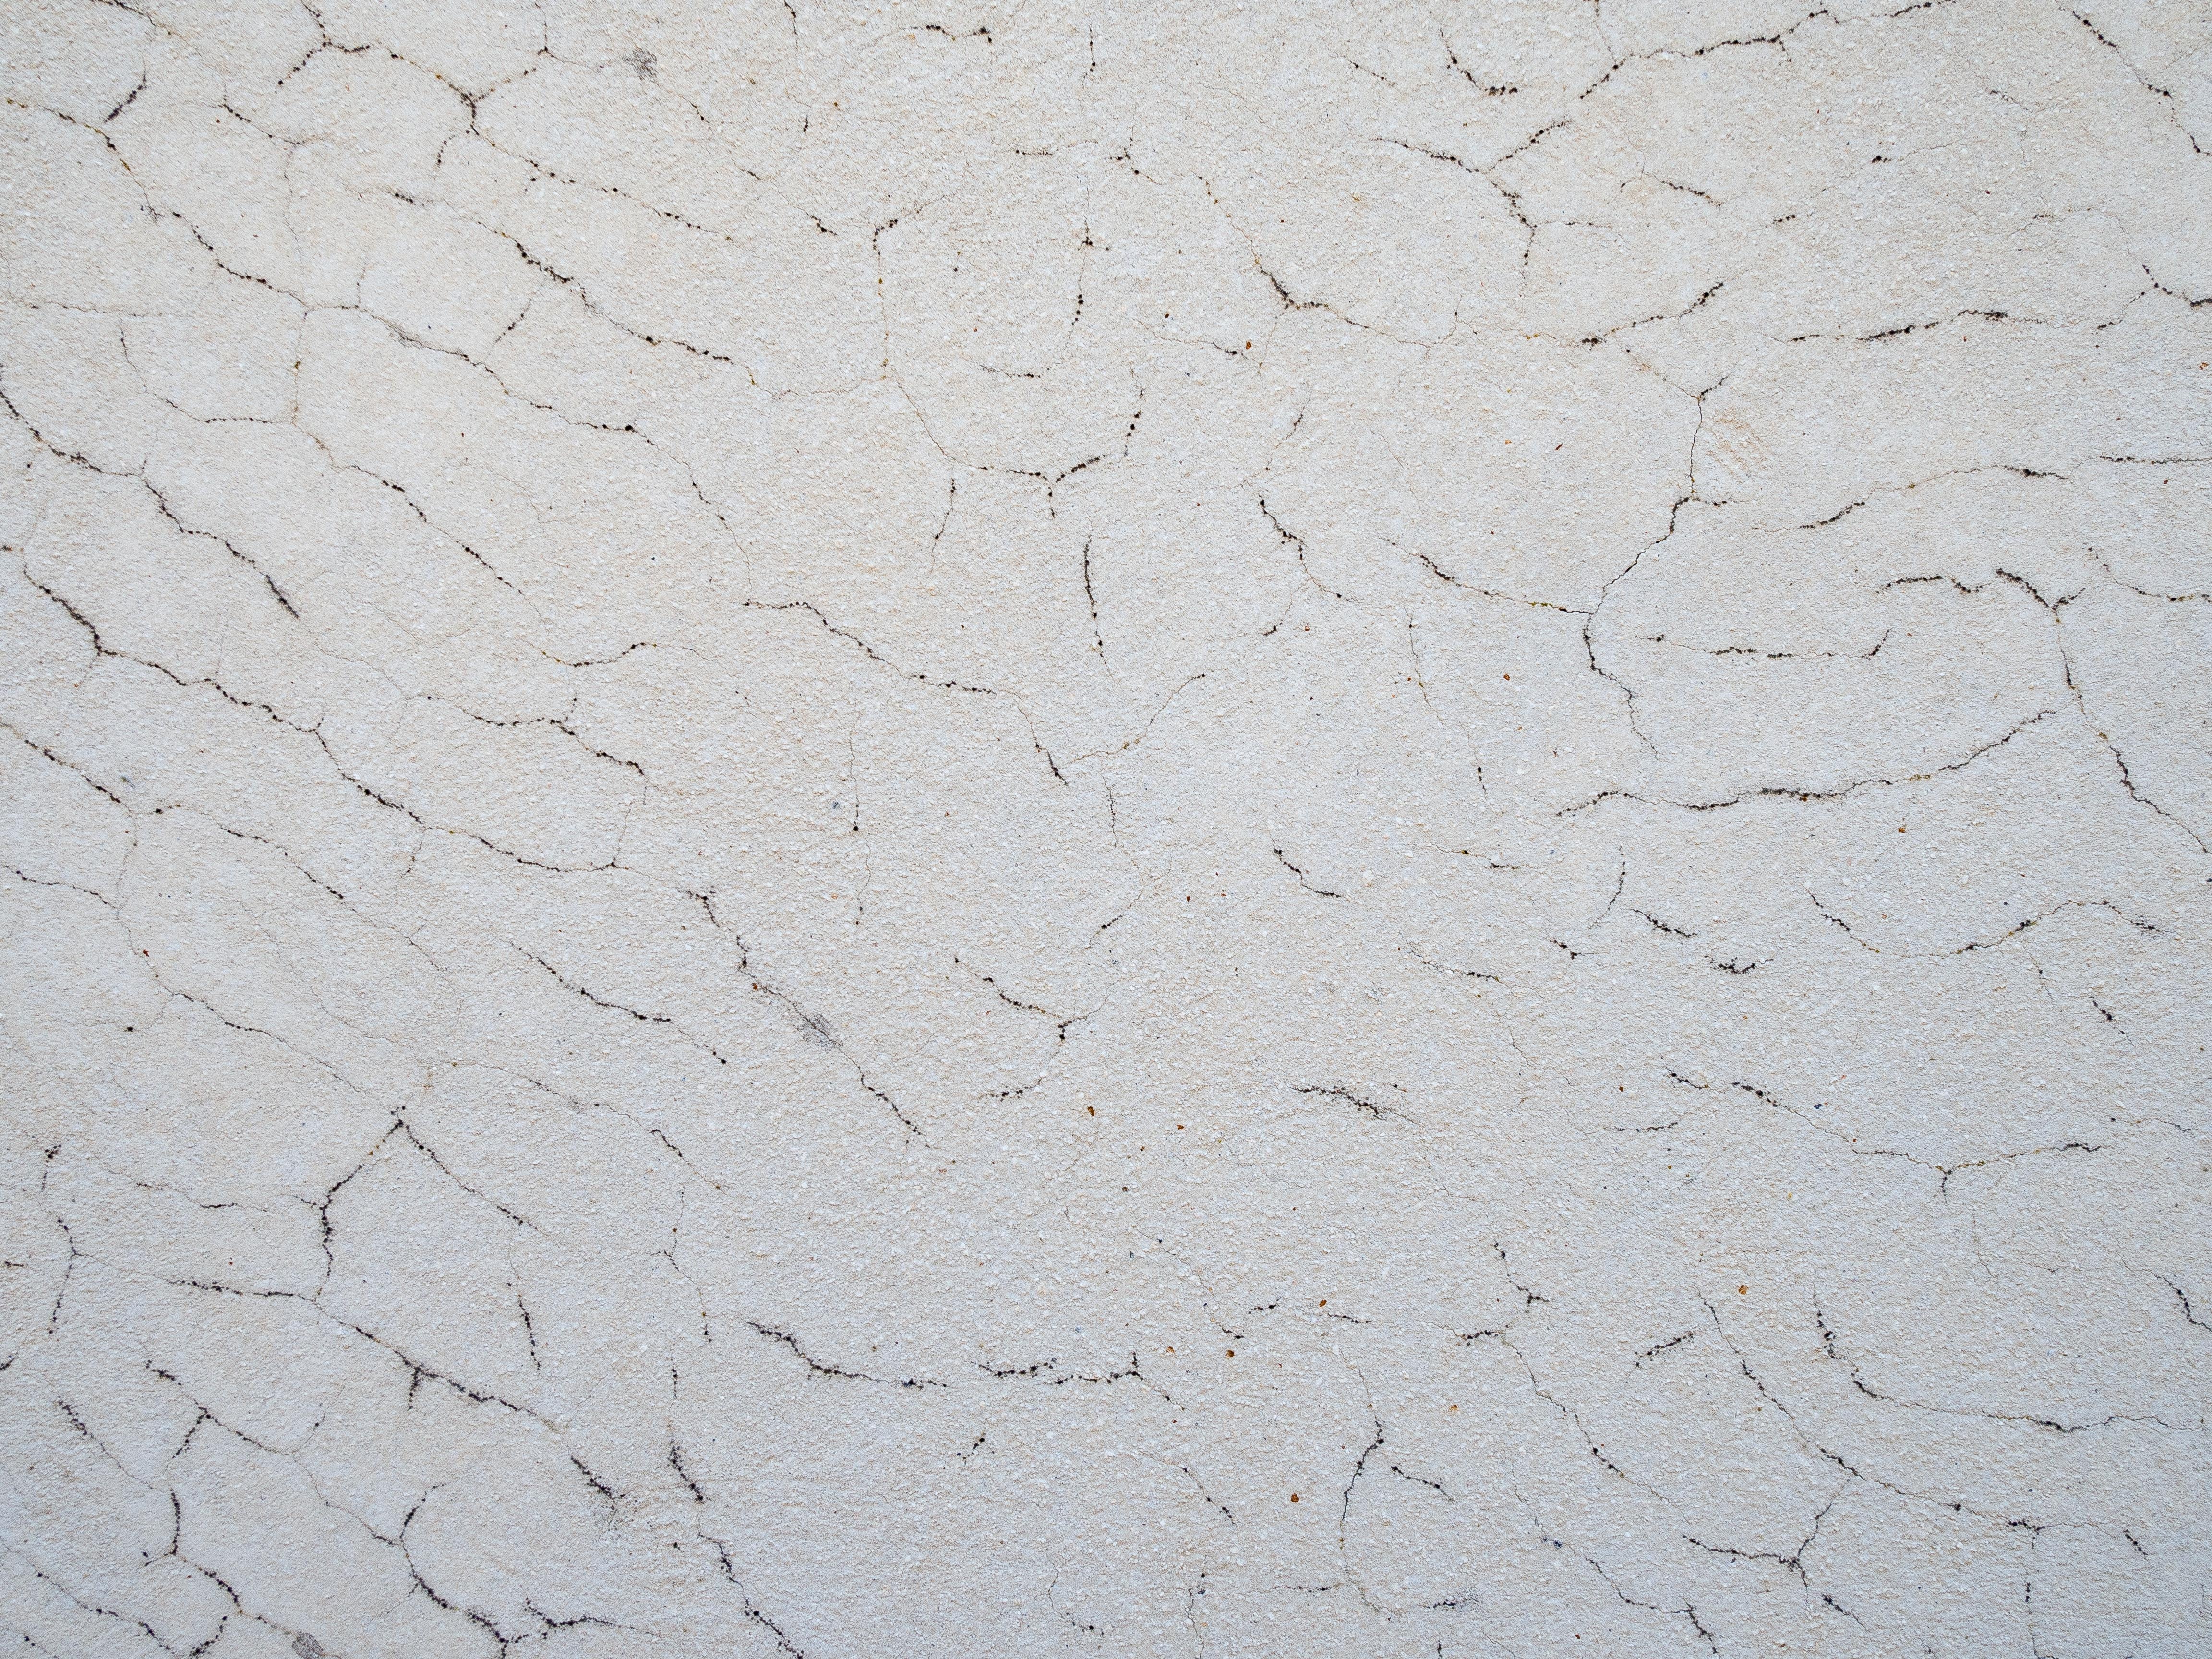
white, texture, floor, wall, stone, tile, black, material, cracks, plaster, flooring